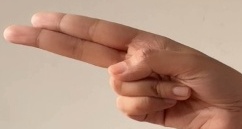
ASL sign: H